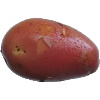
Label: Potato Red Washed 1